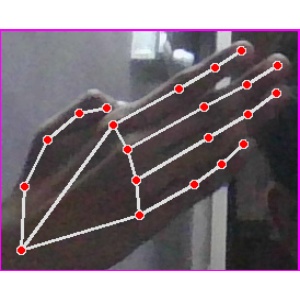
अक्षर: घ